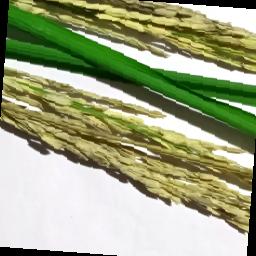
Label: Rice___Neck_Blast